Gimmick (professional wrestling)

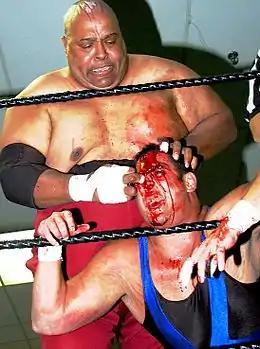
Abdullah the Butcher created his Arabian sadist gimmick, but he was actually born in Canada

A long list of wrestlers in this category includes: Arab (The Sheik, The Sultan, Muhammad Hassan), African (Kamala, Abdullah The Butcher, Akeem), American (The Patriot, Hulk Hogan, 'Hacksaw' Jim Duggan, Jack Swagger), Australian (Outback Jack, Nathan Jones), Austrian (Walter), Bulgarian (Rusev), Canadian (Team Canada (TNA), Team Canada (WCW)), Chinese (Xia Li, Boa), Cuban (Razor Ramon), English (William Regal, Lord Alfred Hayes, Gentleman Jack Gallagher), French/Québécois (La Résistance), German (Fritz Von Erich, Baron von Raschke), Hawaiian (Crush, Leilani Kai), Indian (The Great Khali, Jinder Mahal), Iranian (The Iron Sheik, Ariya Daivari), Irish (Finlay, Sheamus), Italian (Full Blooded Italians, Santino Marella), Jamaican (Kofi Kingston), Japanese (Yokozuna, The Orient Express, Mr. Fuji), Mexican (The Mexicools), Native American (Chief Jay Strongbow, Tatanka), New Zealander (The Sheepherders), Nigerian (Apollo Crews), Pacific Islander (Jimmy Snuka, The Wild Samoans, The Headshrinkers), Puerto Rican (Carlito Colón, Primo and Epico), Polish (Ivan Putski), Russian (Ivan Koloff, Nikolai Volkoff, Lana), Scottish (Drew McIntyre, Roddy Piper) and Swiss (Claudio Castagnoli).